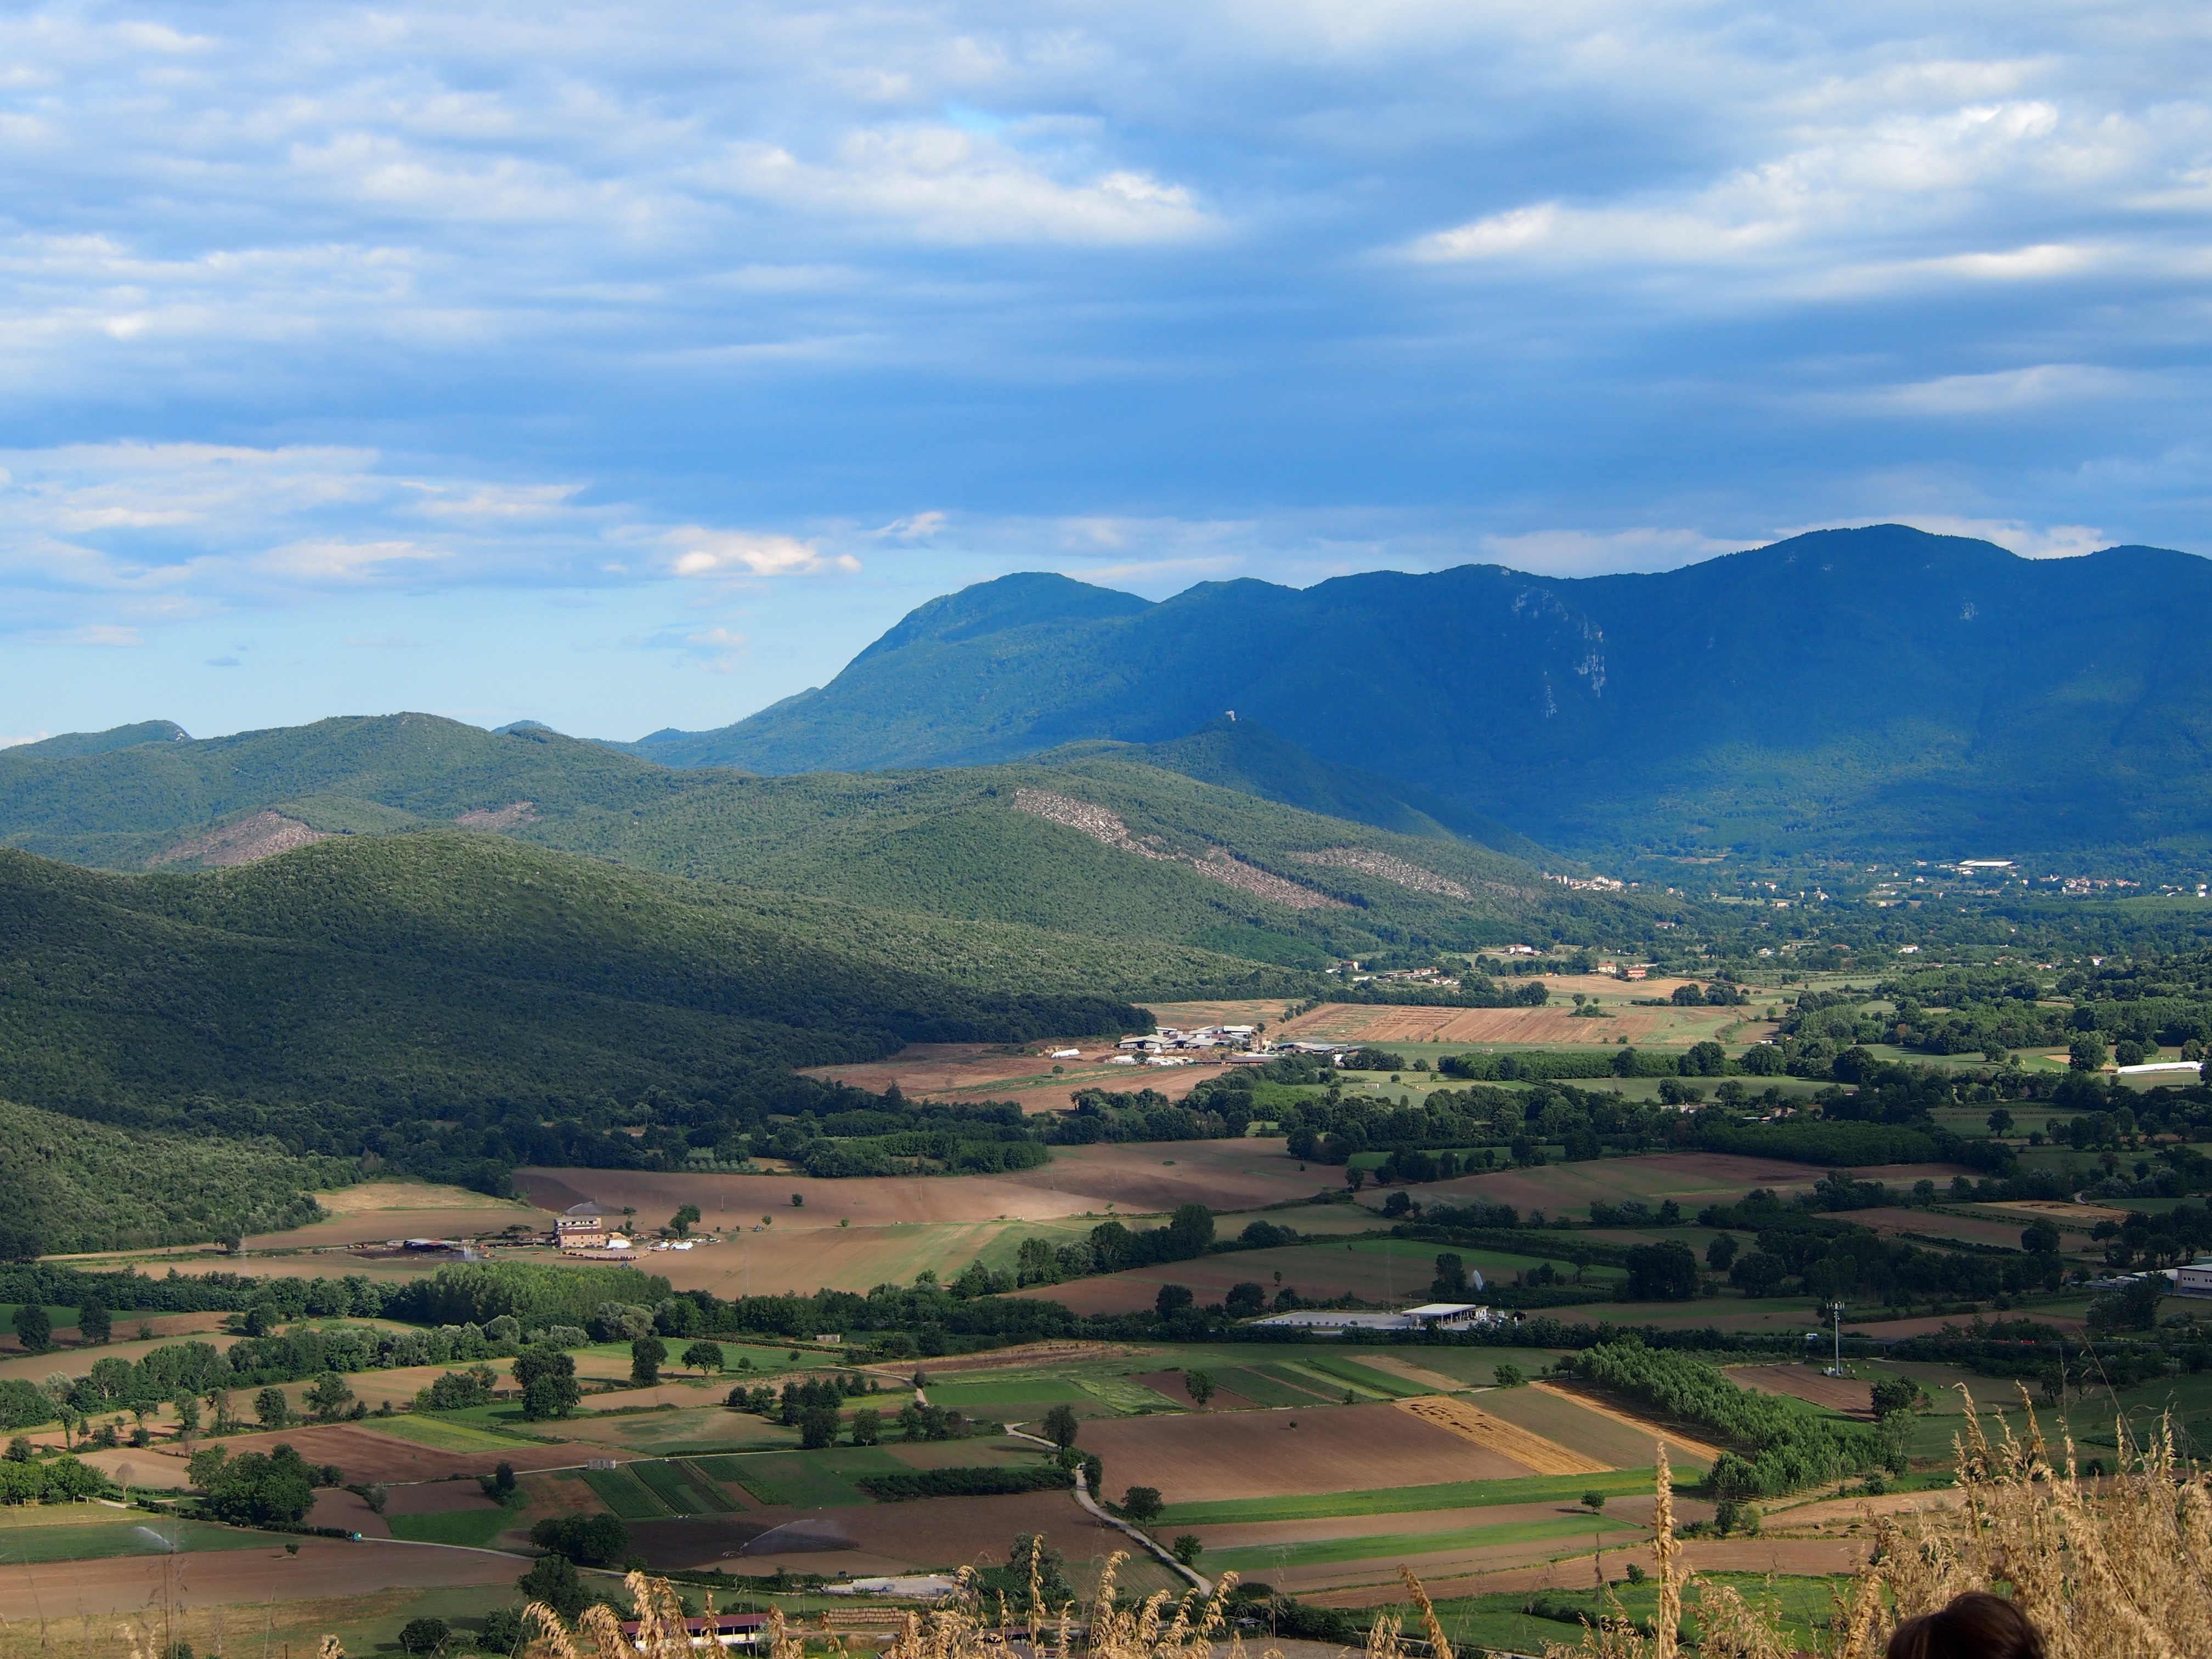
landscape, tree, nature, mountain, cloud, sky, field, hill, valley, mountain range, village, green, agriculture, highland, plain, mountain landscape, clouds, mountains, plateau, rural area, landform, aerial photography, geographical feature, human settlement, mountainous landforms